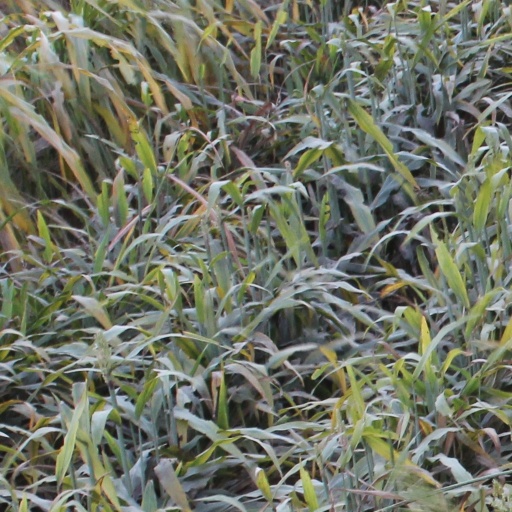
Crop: sorghum